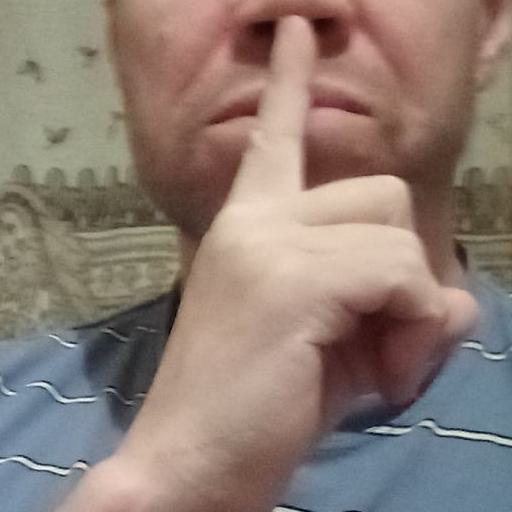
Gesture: mute